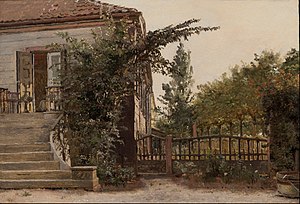
Blegdammen
Christen Købke: Havetrappen ved kunstnerens malestue på Blegdammen. Ca. 1845
Blegdammen er et område vest for Sortedamssøen mellem Nørrebro og Østerbro i København